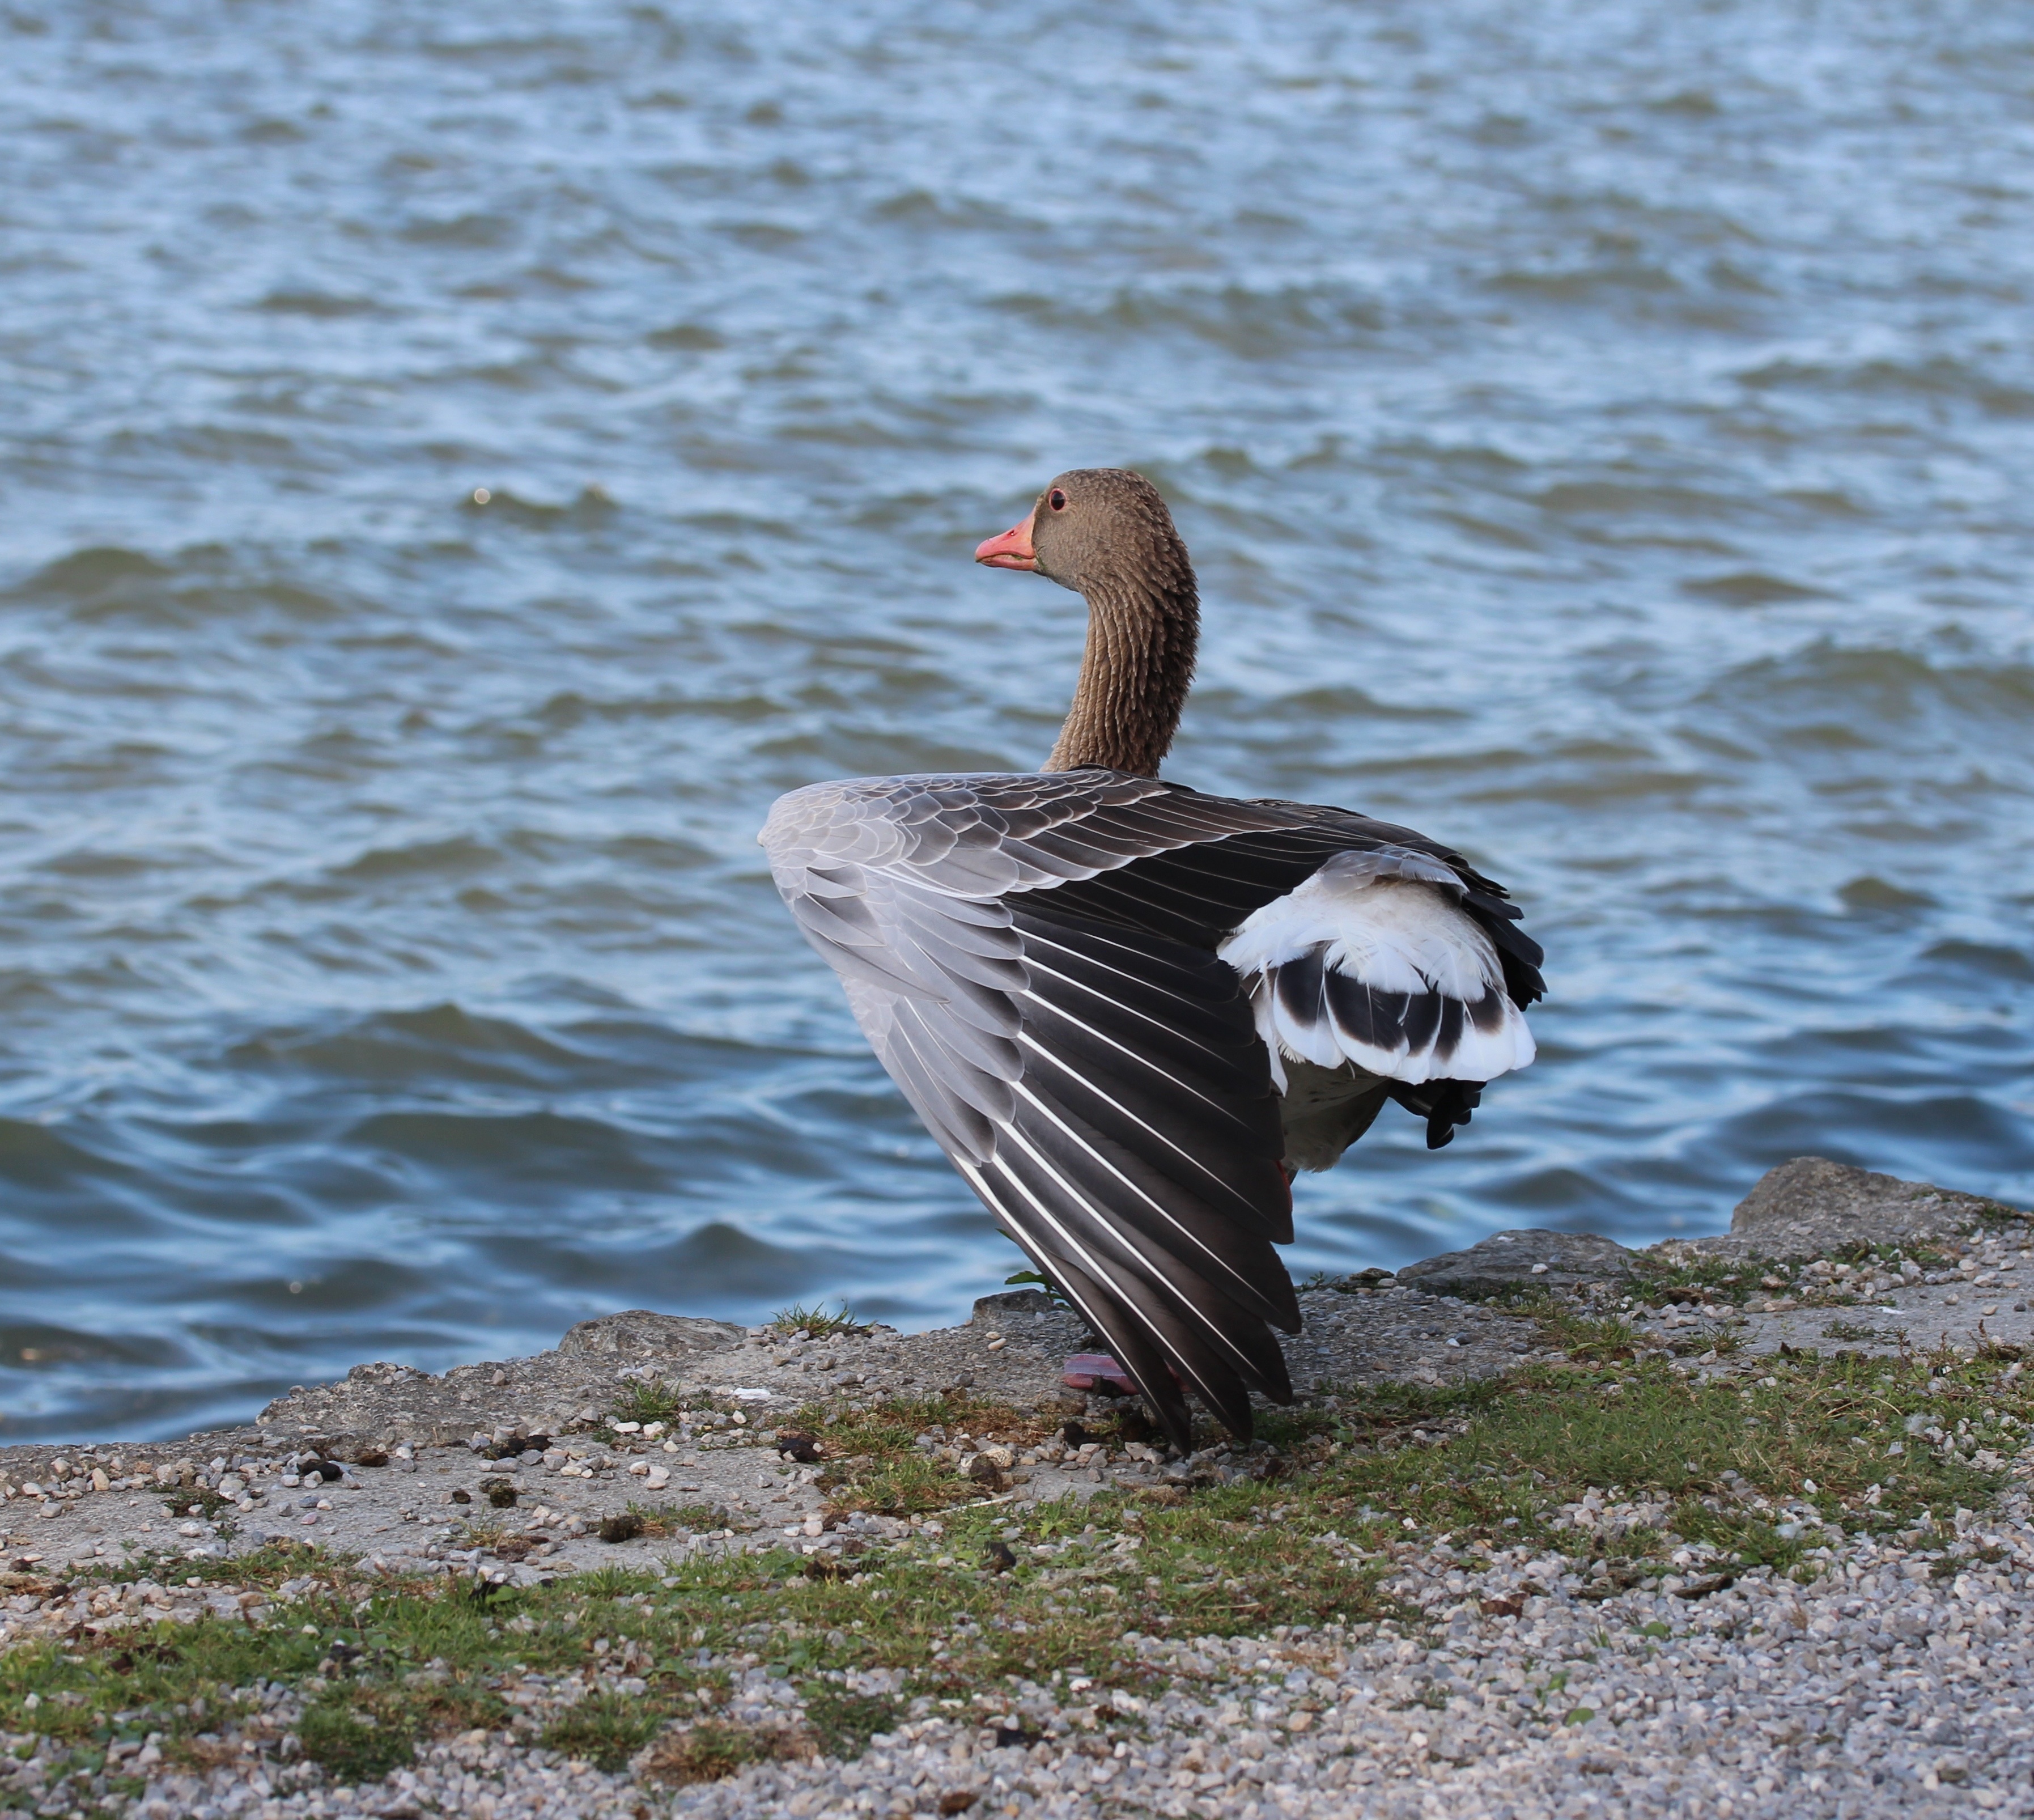
sea, water, nature, bird, wing, wildlife, beak, fauna, plumage, poultry, duck, goose, vertebrate, bavaria, waterfowl, water bird, animal world, ammersee, ducks geese and swans